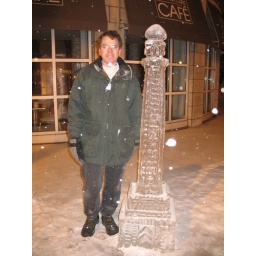
Matthew next to a water tower ice sculpture. up near the Chicago History Museum